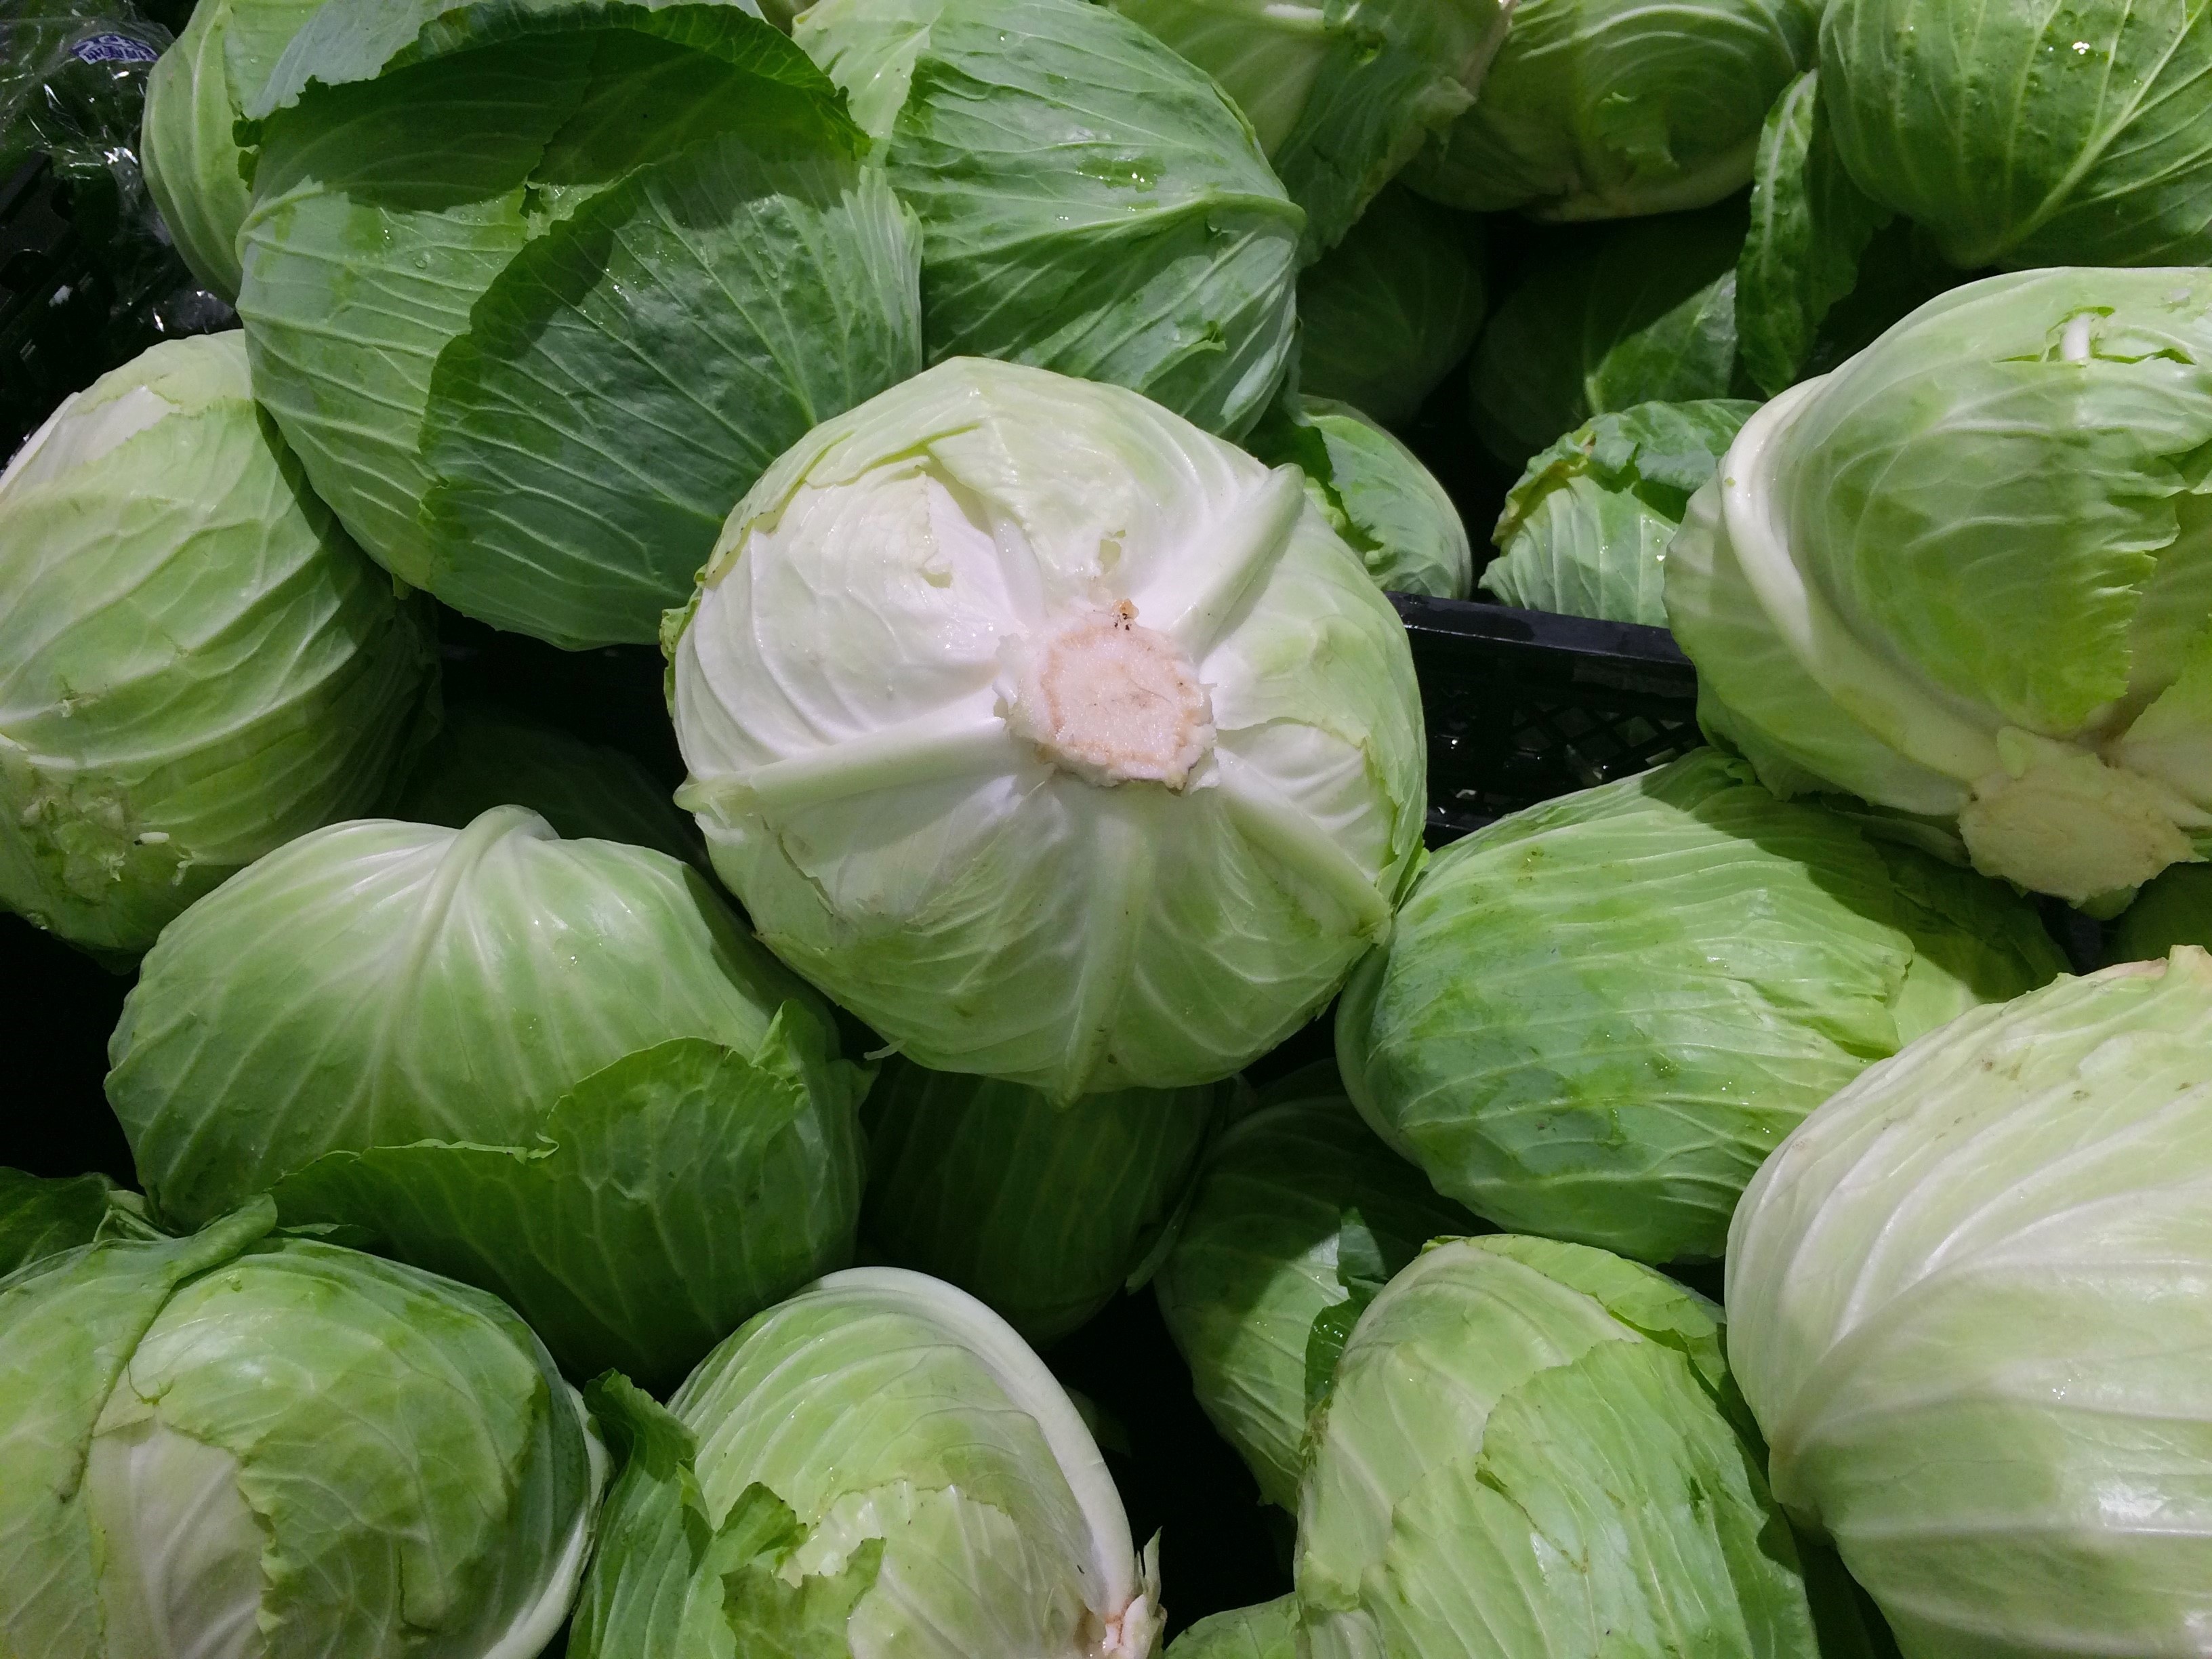
fruit, flower, food, green, produce, vegetable, fresh, japan, leafy, living, supermarket, department, cabbage, drop of water, yokosuka, pile up, heisei cho, fruits and vegetables, seiyu ltd, leaf vegetable